List of township-level divisions of Shanxi

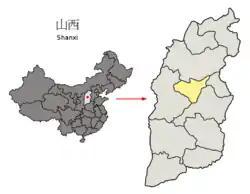
Location of Taiyuan in the province

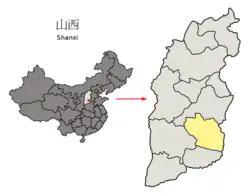
Location of Changzhi in the province

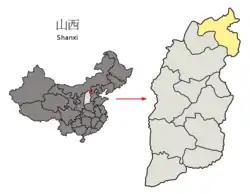
Location of Datong in the province

In 2001, the Guangling County was divided into two towns and seven townships.